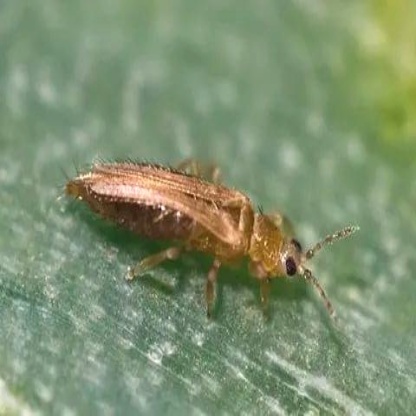
Nhãn: Bọ trĩ ( Thrips )